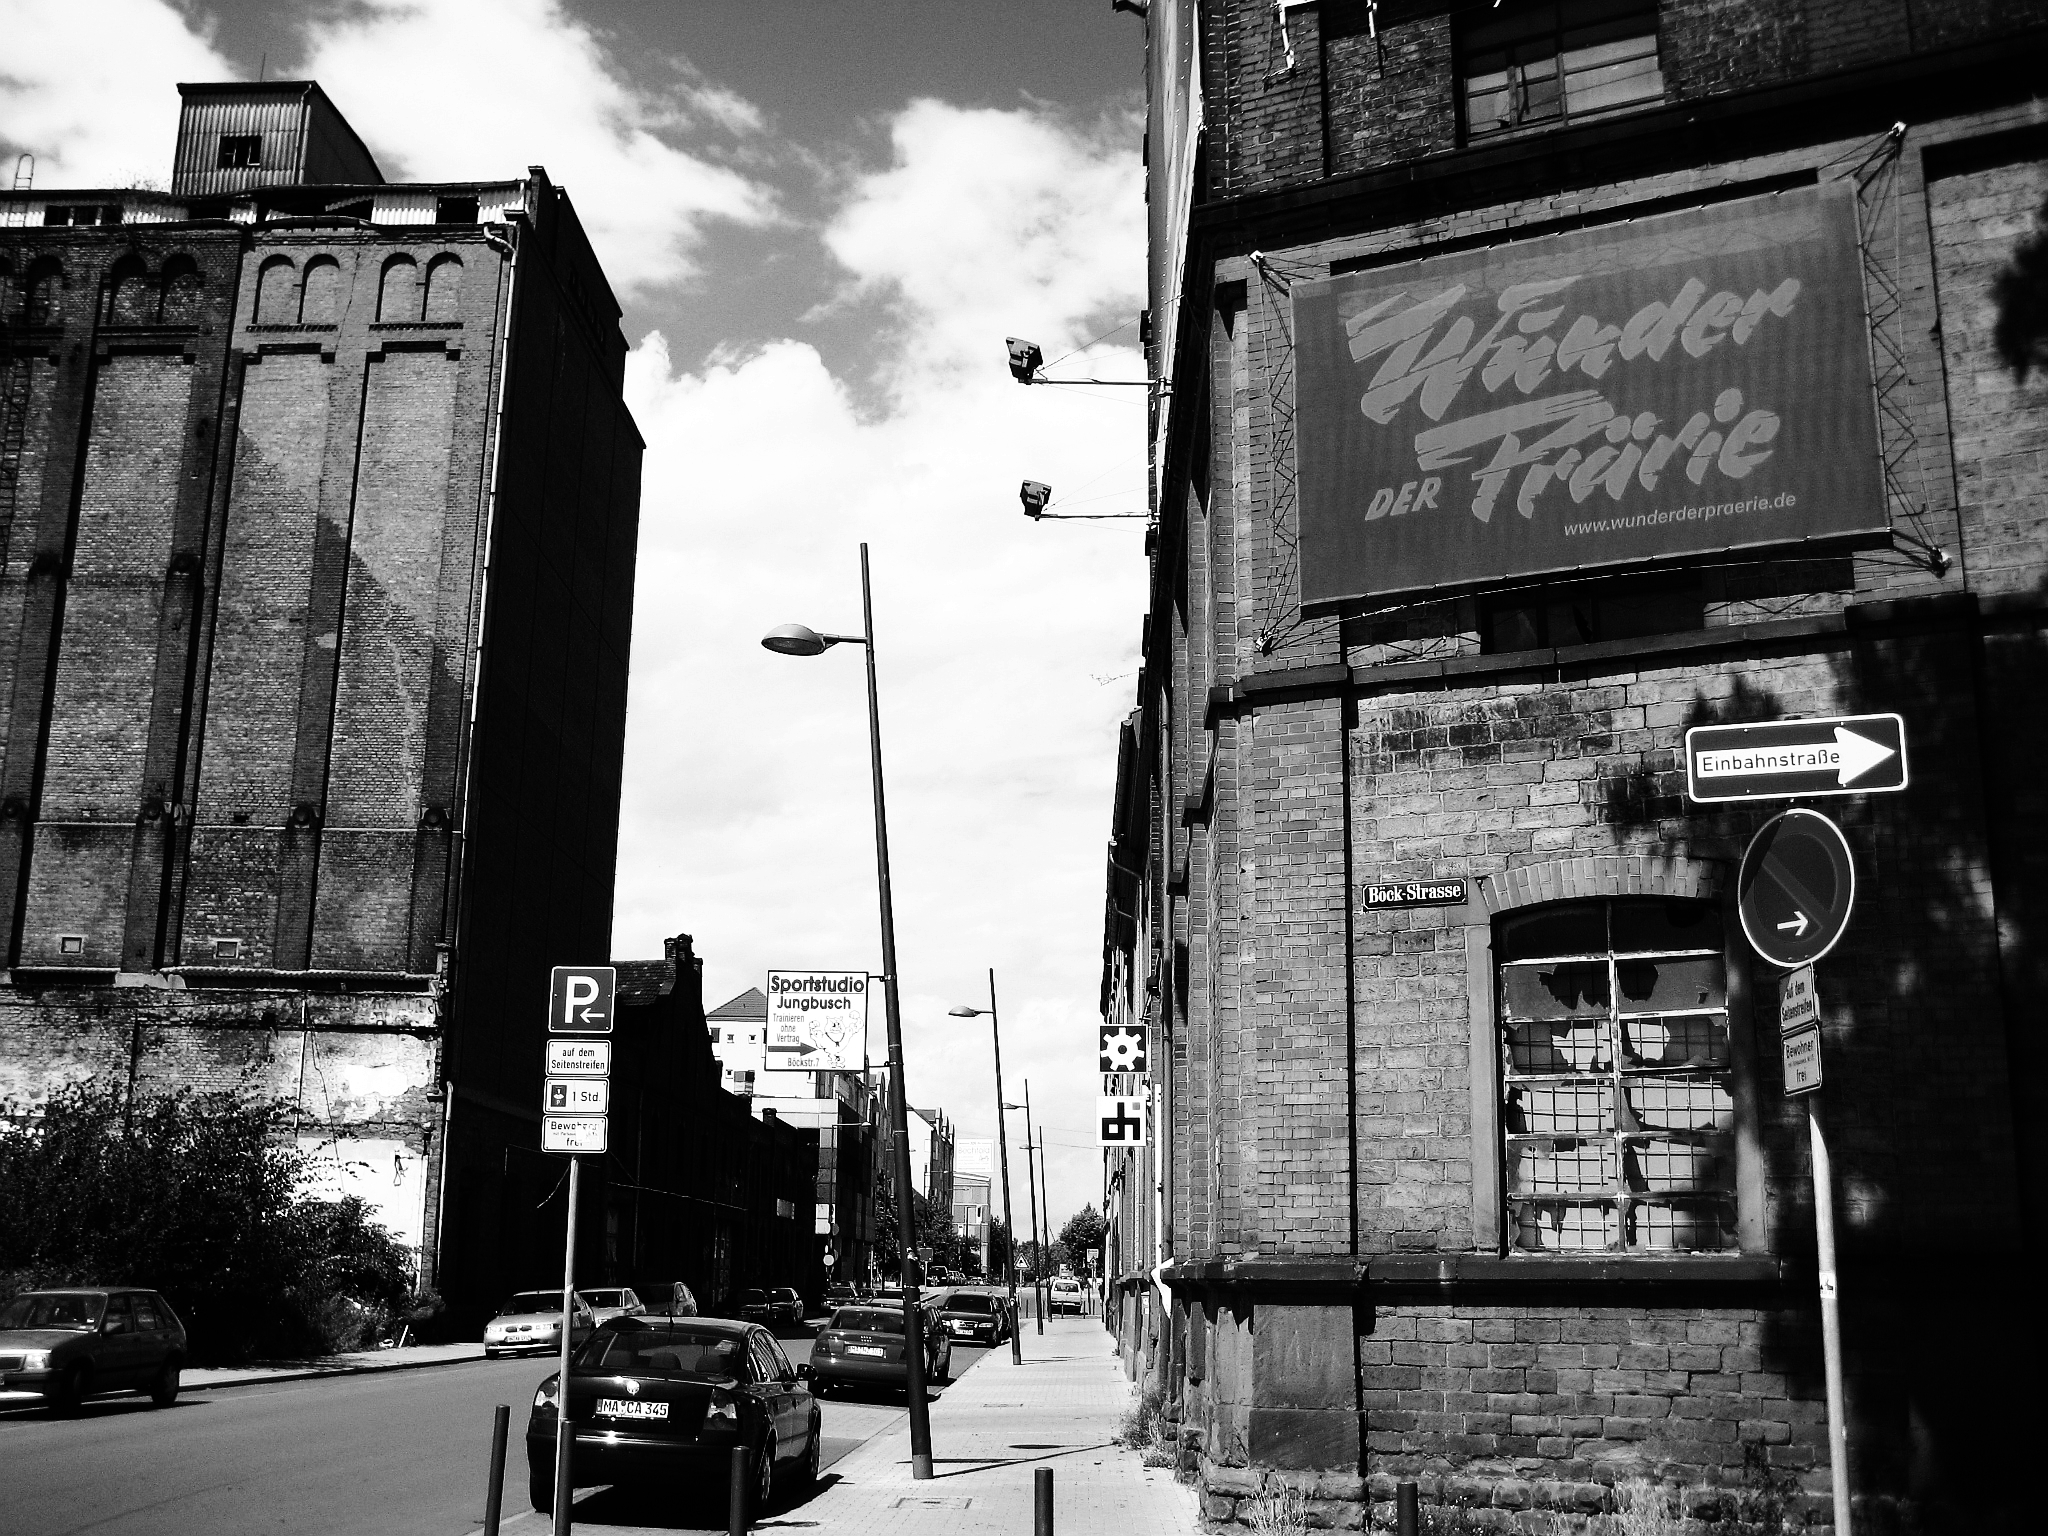
black and white, road, white, street, photography, town, alley, downtown, black, monochrome, lighting, bw, blackandwhite, blackwhite, infrastructure, photograph, germany, alemania, allemagne, sw, schwarzweiss, schwarzweis, shape, germania, mannheim, schwarzweissfotografie, schwarzweisfotografie, urban area, monochrome photography, film noir